Renewable Heat Incentive scandal

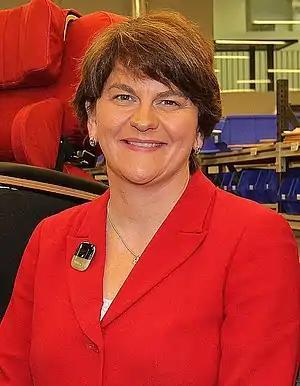
Arlene Foster MLA, who set up the scheme in her role as Department of Enterprise, Trade and Investment minister

The Renewable Heat Incentive scandal (RHI scandal), also referred to as RHIgate and the Cash for Ash scandal, is a political scandal in Northern Ireland that centres on a failed renewable energy (wood pellet burning) incentive scheme that has been reported to potentially cost the public purse almost £500 million. The plan, initiated in 2012, was overseen by Arlene Foster of the Democratic Unionist Party (DUP), the then-Minister for Enterprise, Trade and Investment. Foster failed to introduce proper cost controls, allowing the plan to spiral out of control. The scheme worked by paying applicants to use renewable energy. However, the rate paid was more than the cost of the fuel, and thus many applicants were making profits simply by heating their properties.